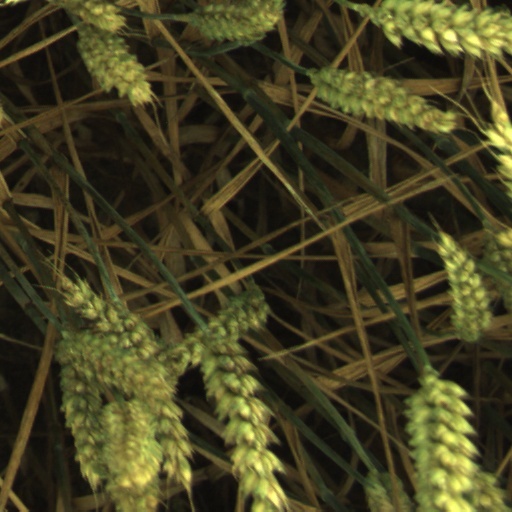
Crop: wheat